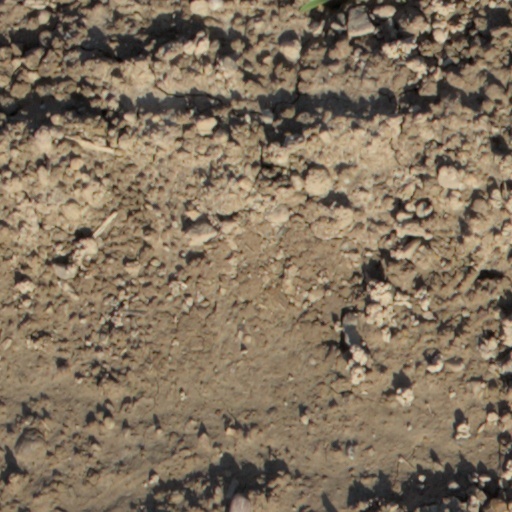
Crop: wheat